Vogogna

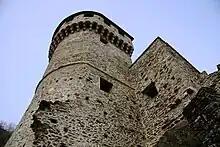
Castello Visconteo

The Vogogna Castle, in via Castello, was built in 1344 for the bishop of Novara, Giovanni Visconti, and extended in 1449. Above the castle are the remains of the old rocca which dates from the ninth or tenth century.